Corona (band)

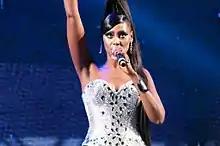
Corona's lead singer Olga de Souza performing in Brazil, 2013

Corona is an Italian Eurodance project. Initially as a group formed by Brazilian-Italian singer and model Olga Maria de Souza and producer Francesco "Checco" Bontempi (a.k.a. Lee Marrow), they found commercial success with the worldwide hits "The Rhythm of the Night" (1993) and "Baby Baby" (1995). After the second album, Bontempi left the group and was replaced by Francesco Conte and Paolo Dughero.